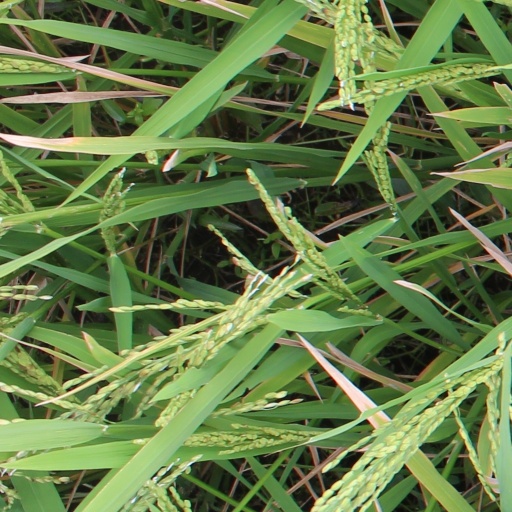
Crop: rice